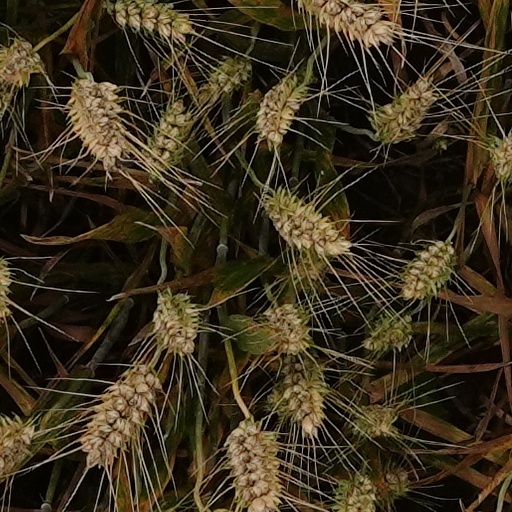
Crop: wheat